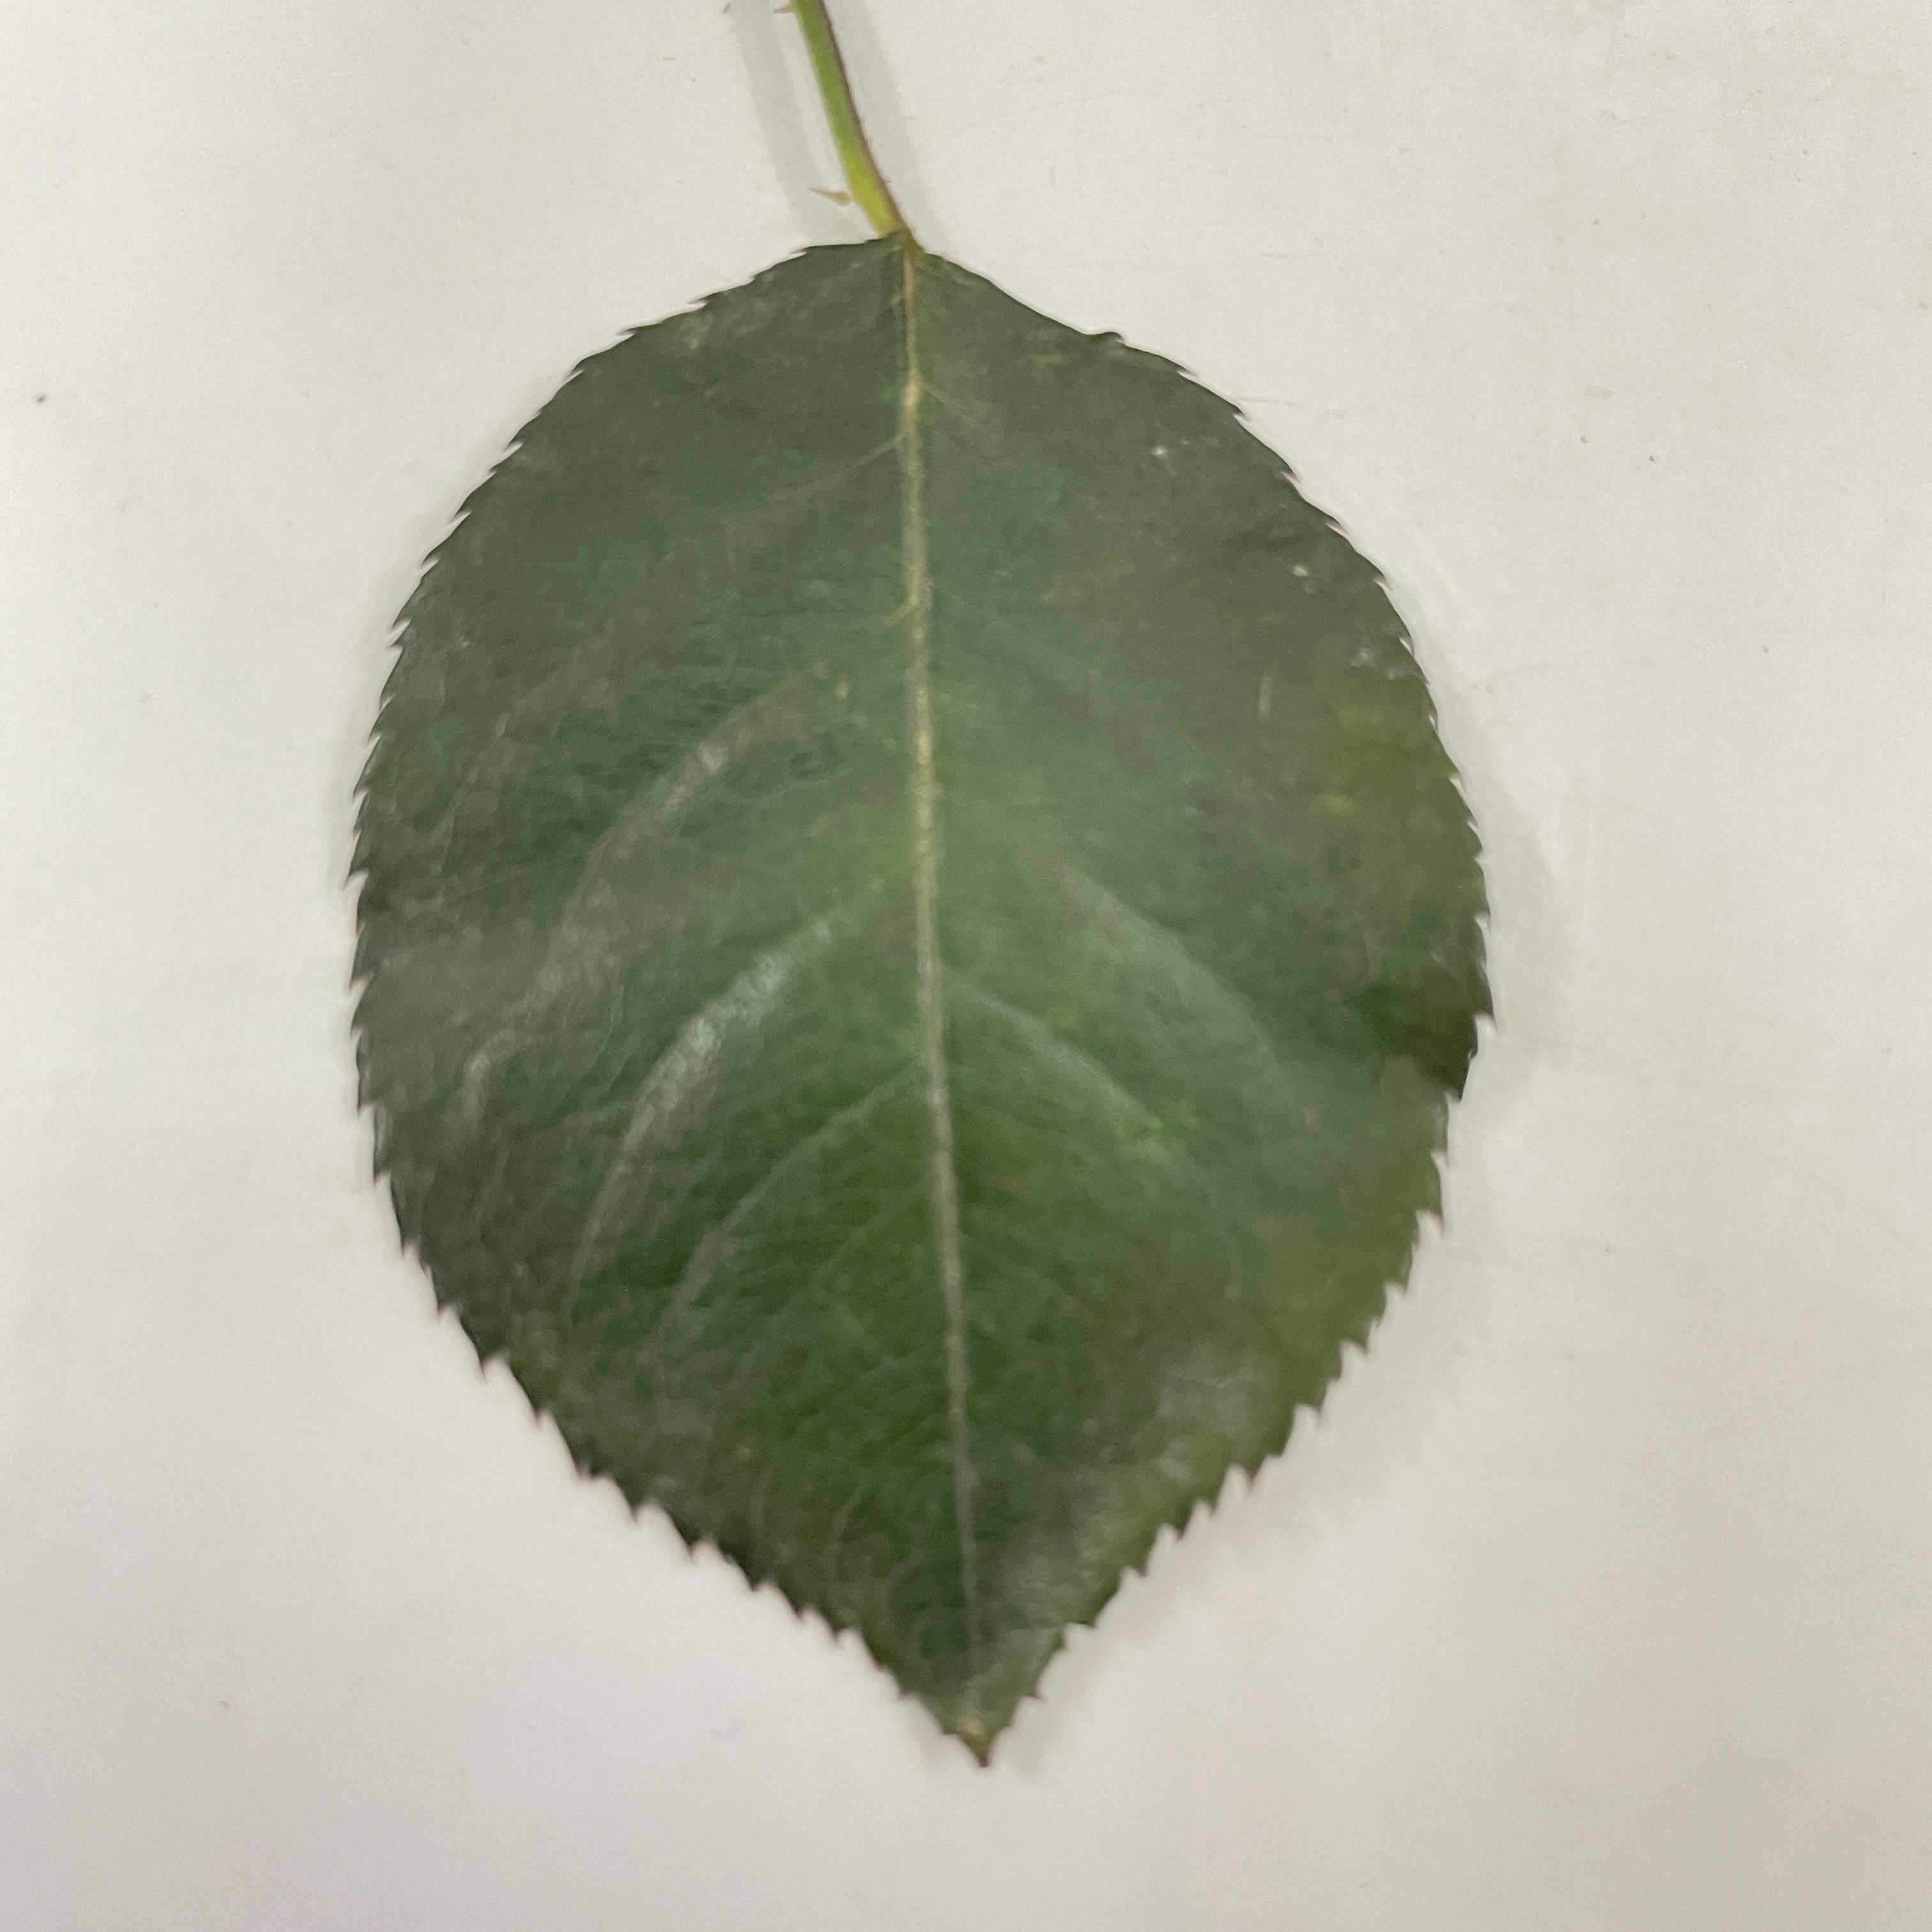
Label: Healthy Leaf